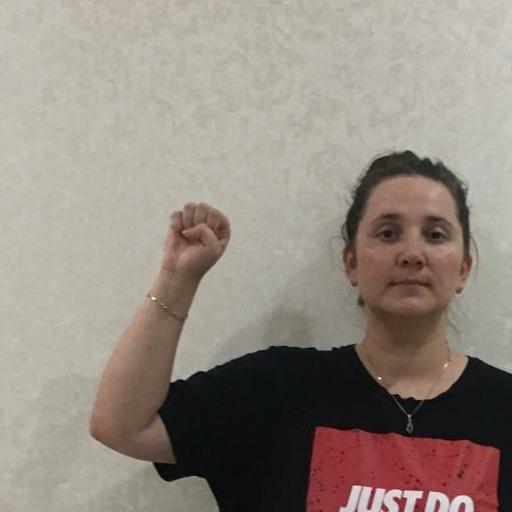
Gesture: fist